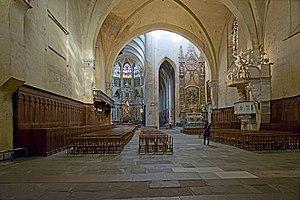
La cathédrale Saint-Étienne de Toulouse est une cathédrale catholique romaine du centre historique de Toulouse, dans le département de la Haute-Garonne. Elle a donné son nom au quartier qui l'entoure. On ne connaît pas les origines de la cathédrale. Ses premières traces datent de 1071, quand l'évêque Isarn décida de reconstruire l'édifice, alors en ruine. Son architecture est particulière car elle est composée d'éléments architecturaux de diverses époques. La cathédrale jouxte l'ancien palais épiscopal, aujourd'hui occupé par la préfecture.